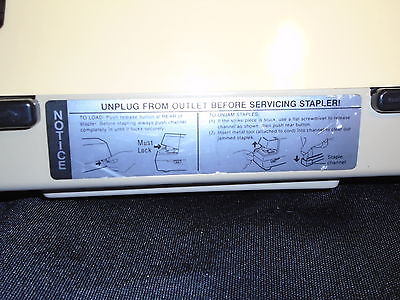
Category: stapler